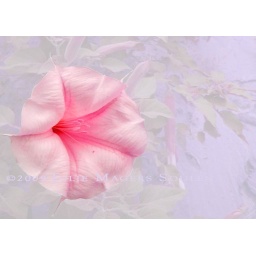
A large fantasy flower in a lovely shade of pink with soft muted tones of lavender in the background.